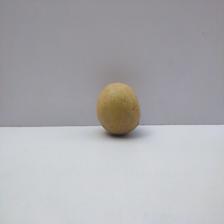
Size: Medium